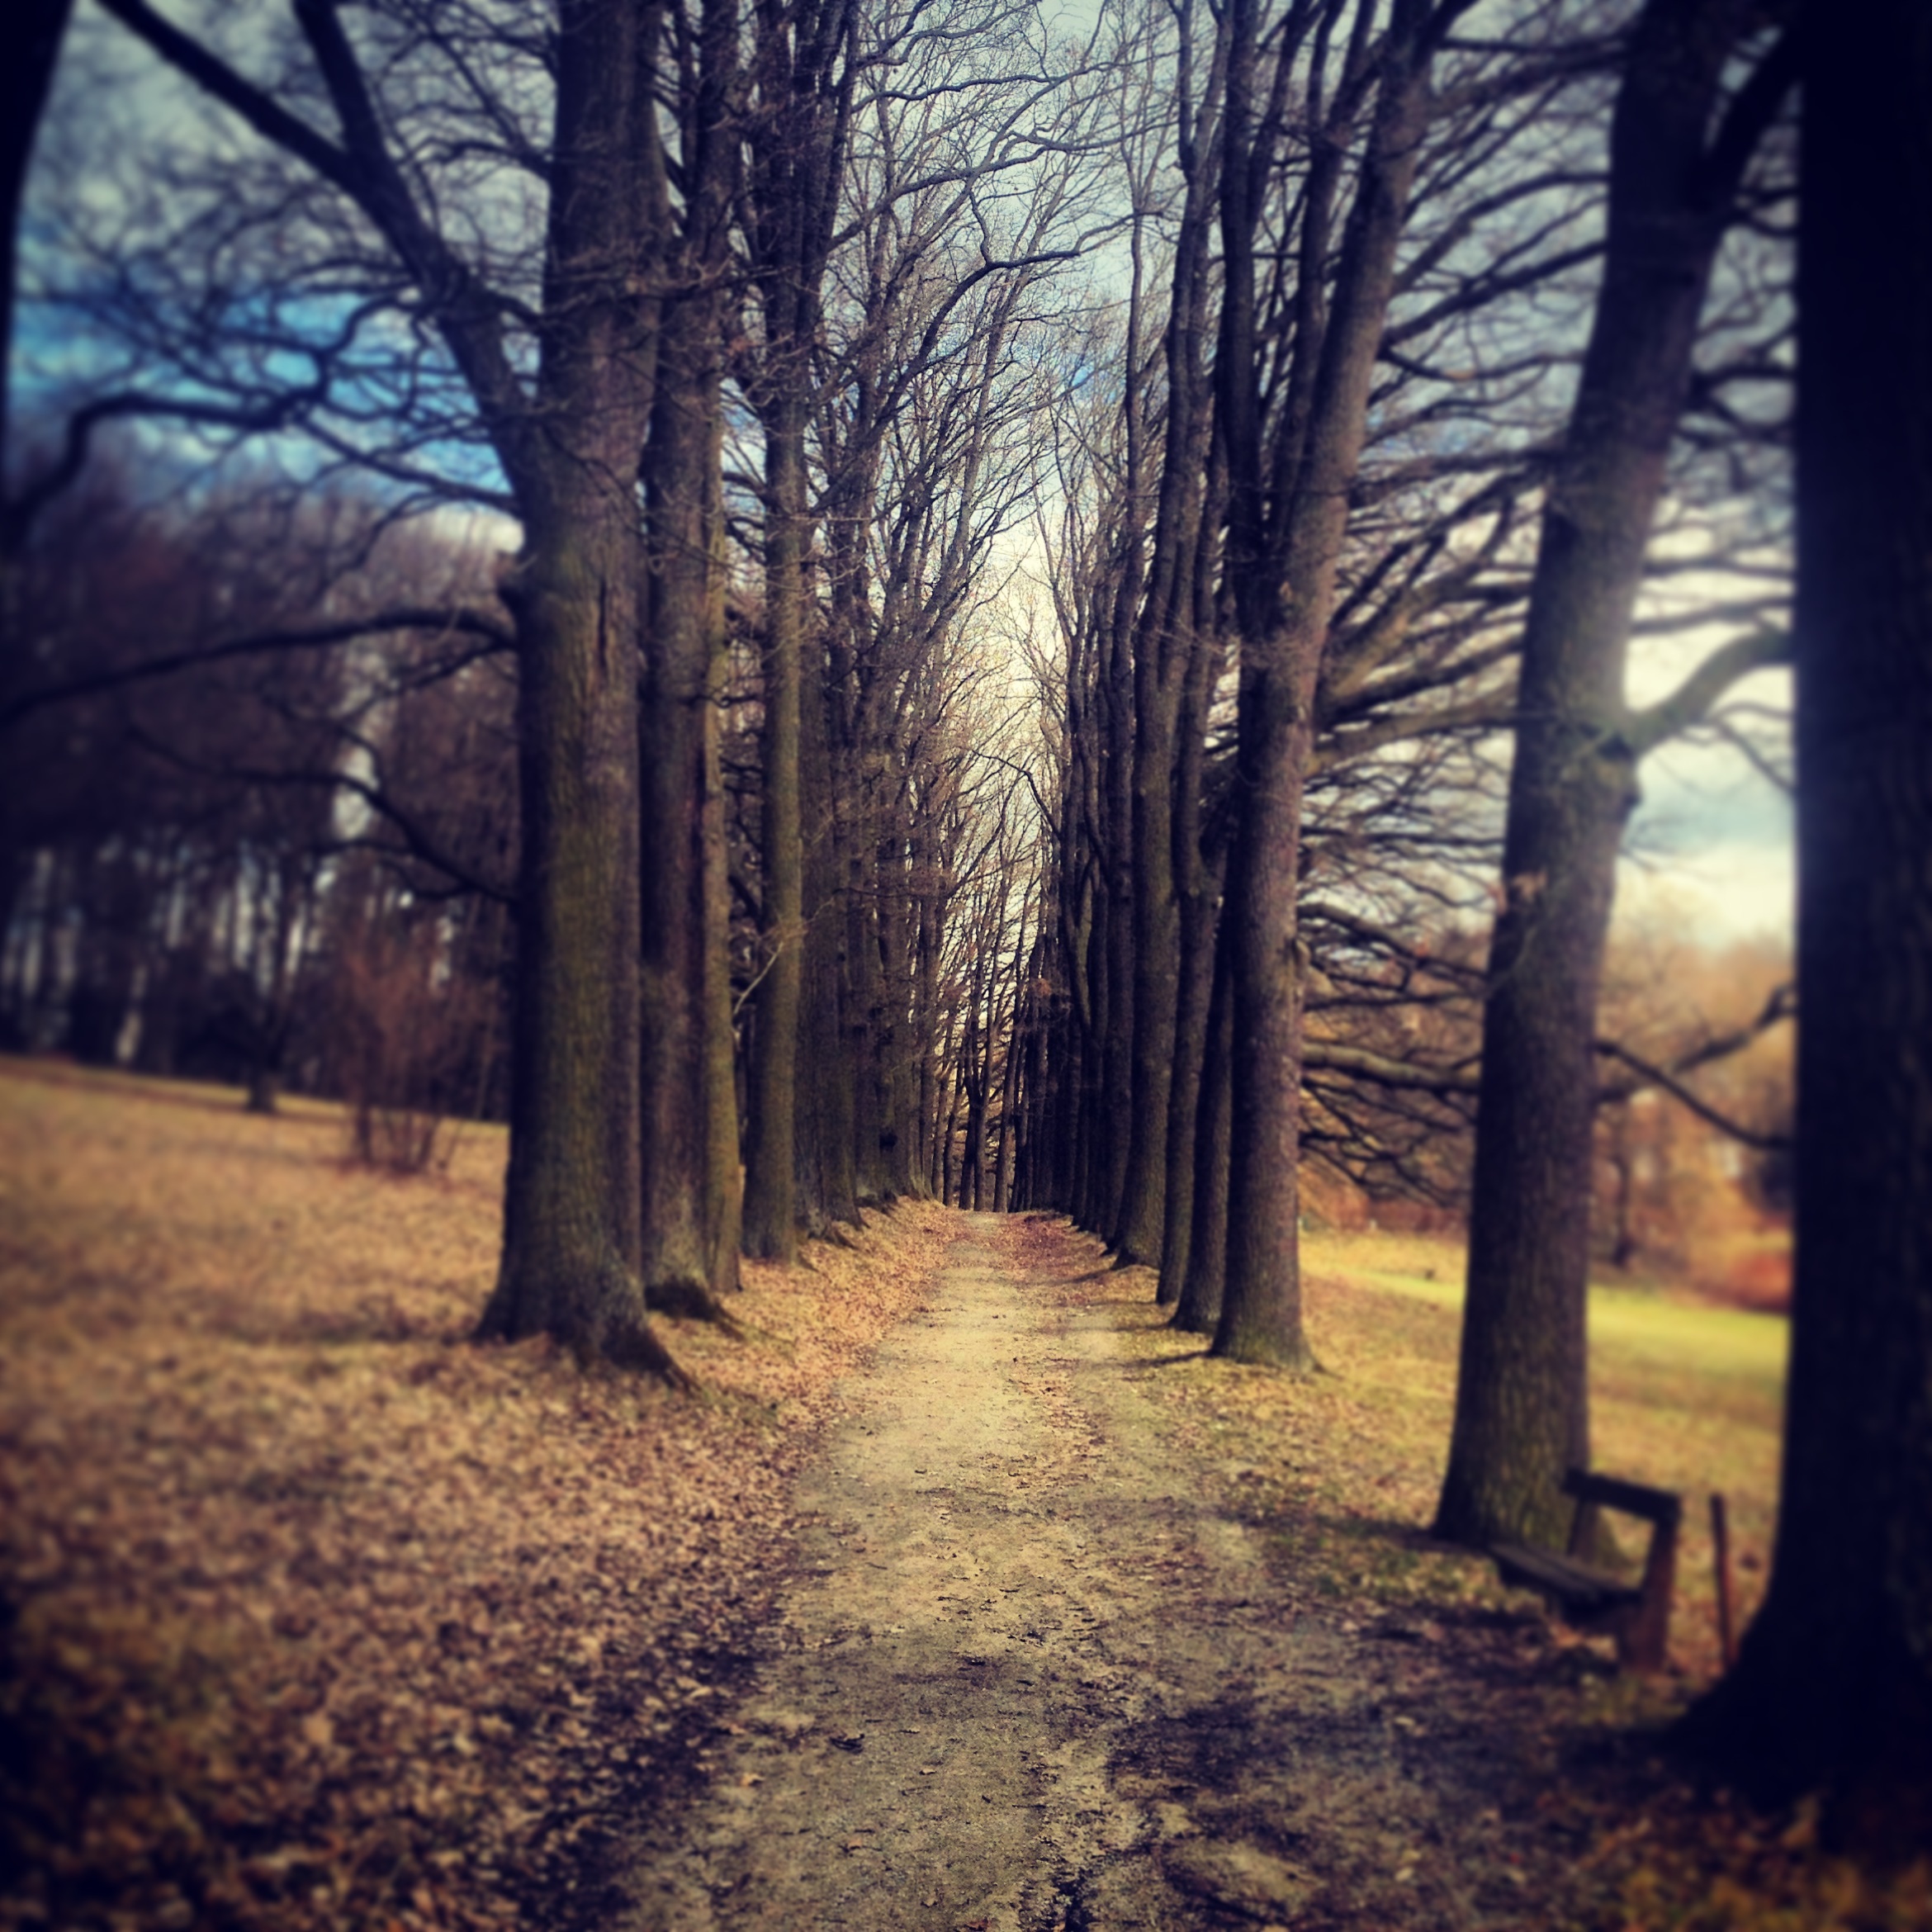
landscape, tree, nature, forest, path, branch, winter, light, plant, sunlight, morning, leaf, foliage, evening, autumn, darkness, season, trees, leaves, children, woodland, habitat, autumn leaves, rural area, natural environment, atmospheric phenomenon, woody plant